Billie Eilish

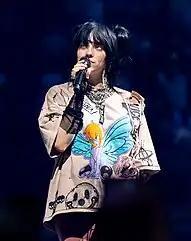
Eilish during the Happier Than Ever, The World Tour (2022)

On January 14, 2020, Eilish was announced as performer of the title track for the 25th installment in the James Bond film franchise, "No Time to Die", written and produced with her brother. With this announcement, Eilish became the youngest artist to write and perform a James Bond theme song. It became the second Bond theme song to top the British official charts and the first Bond theme performed by a female artist to do so. It was also Eilish's first number-one single in the UK. At the 62nd Grammy Awards, she became the youngest person to win the four main Grammy categories – Best New Artist, Record of the Year, Song of the Year, and Album of the Year – in the same year. During the COVID-19 pandemic, Eilish and her brother performed for both iHeart Media's Living Room Concert for America, and Global Citizen's Together at Home concert series, singing a cover of Bobby Hebb's "Sunny" for the latter. Both virtual concerts were an effort to raise awareness and funds towards fighting the disease. On April 10, 2020, "Ilomilo" was sent to Italian contemporary hit radio stations by Universal Music Group, as "When We All Fall Asleep, Where Do We Go?"s seventh and final single. On July 30, 2020, Eilish released "My Future", her first original release since "No Time to Die", along with an animated video. In 2020, she became the youngest person to feature on the "Forbes" Celebrity 100 list, with earnings of $53 million. In September 2020, Eilish released a collection of branded ukuleles with guitar manufacturer Fender.